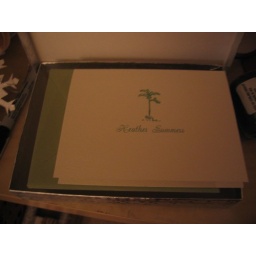
Gift. Done in class on a Vandercook. Light green ink on luxe white paper with jadeite envelope from Paper Source.